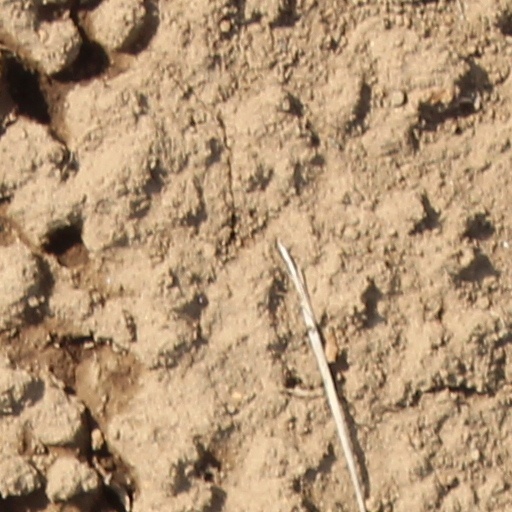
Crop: wheat